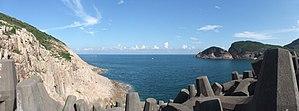
Le Hong Kong UNESCO Global Geopark, autrefois appelé Hong Kong National Geopark, inauguré le 3 novembre 2009, est une entité territoriale de 150 km² située à l'est et au nord-est des Nouveaux Territoires. Le 18 septembre 2011, l'UNESCO l'intègre dans le réseau mondial des Géoparcs.